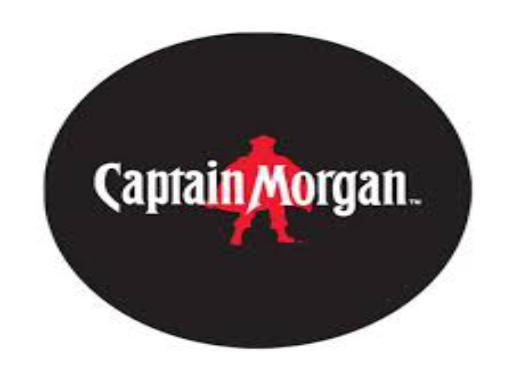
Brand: Captain Morgan
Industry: Food